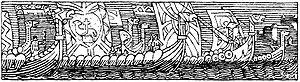
La croisade norvégienne est une croisade qui s'est déroulée de 1107 à 1110, en renfort à la première croisade, menée par le roi norvégien Sigurd Iᵉʳ. Sigurd a été le premier monarque européen à participer directement aux croisades vers la Terre sainte ; aucune des batailles de cette croisade n'a été perdue. La croisade norvégienne semble avoir été menée d'une manière similaire aux raids des Vikings, mais les buts des Norvégiens étaient différents cette fois-ci.